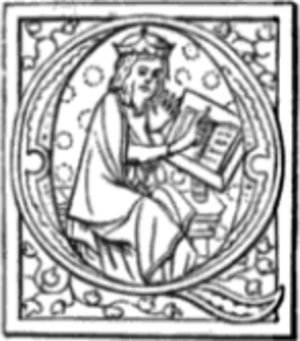
Raoul de Houdenc ou de Houdan, est un poète et trouvère français.